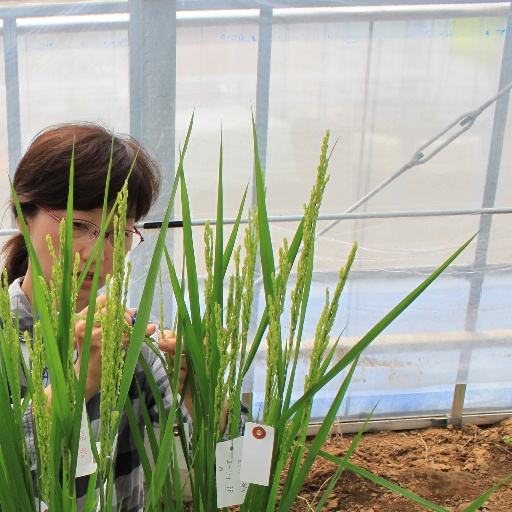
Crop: rice